Loes Gunnewijk

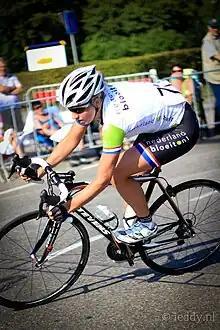

Loes Gunnewijk (born 27 November 1980 in Groenlo) is a Dutch former professional racing cyclist, who rode professionally between 2004 and 2015.